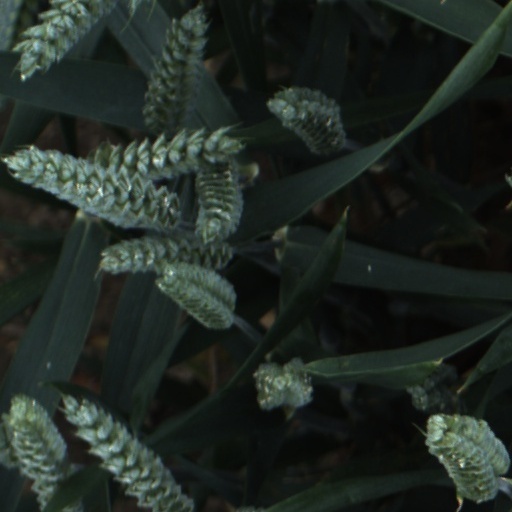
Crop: wheat